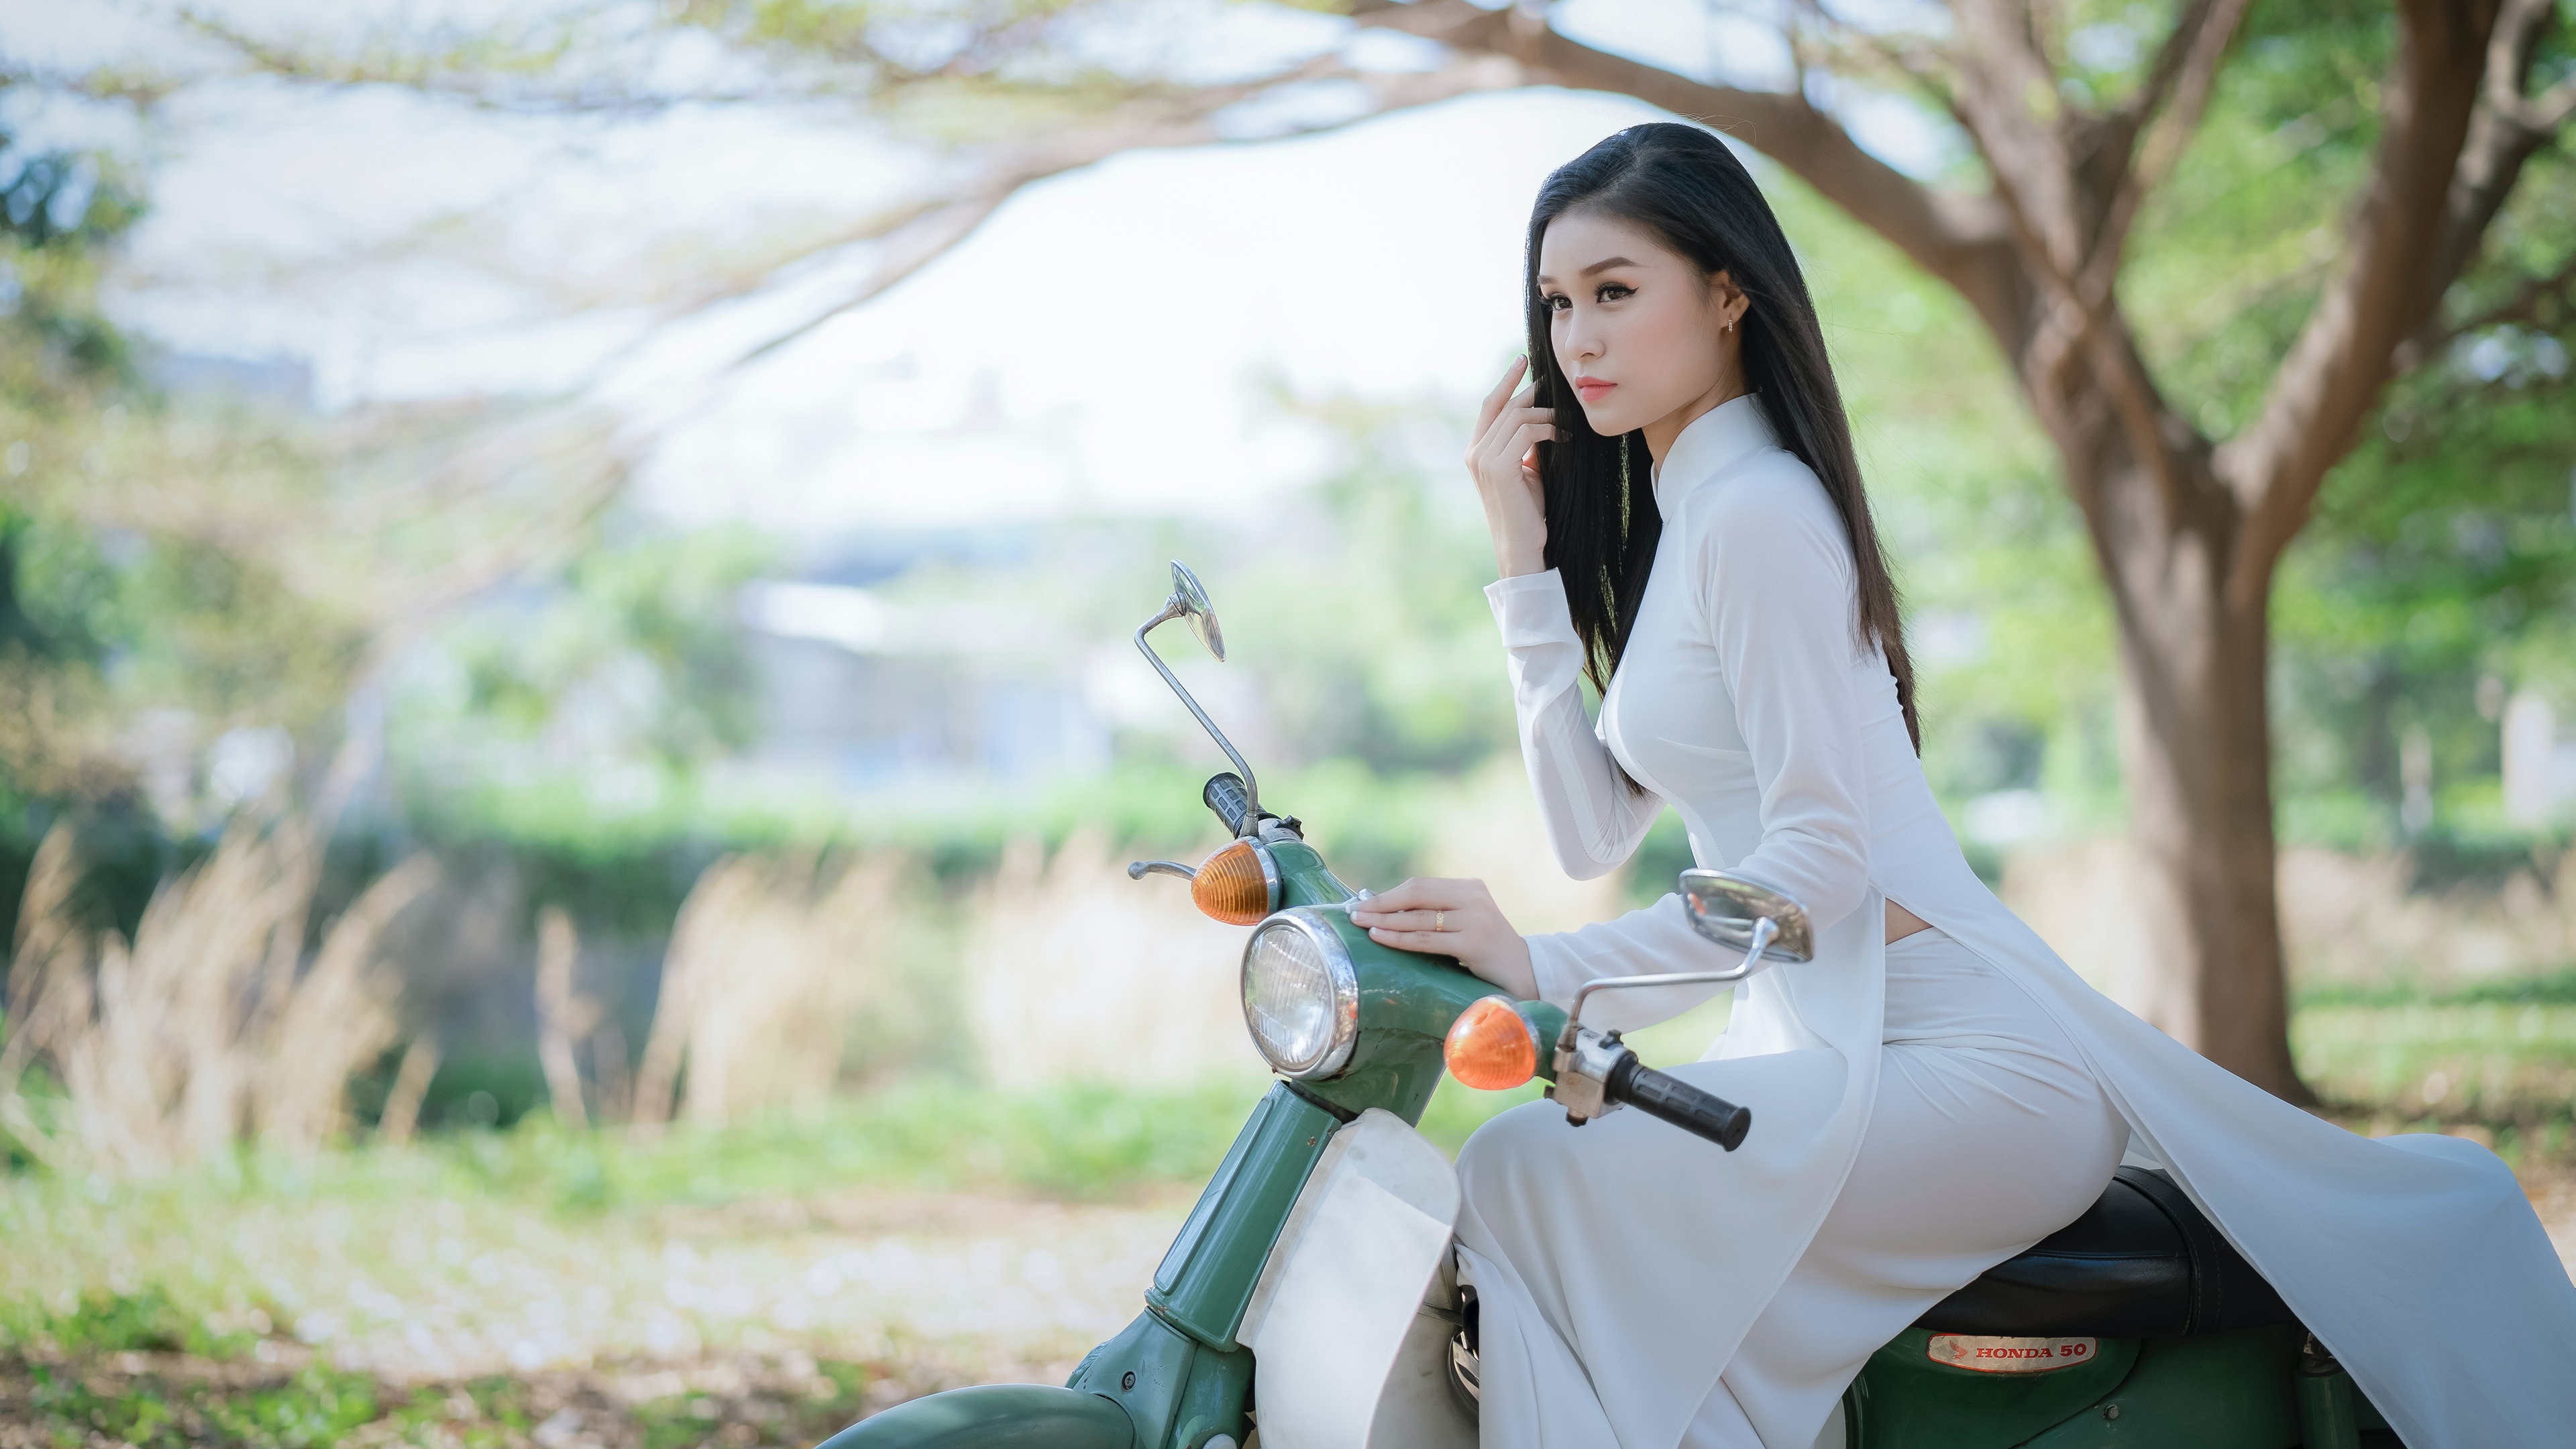
girl, girls, woman, model, person, photo, wallpaper, plant, automotive lighting, tire, automotive tire, wheel, sleeve, motorcycle, flash photography, happy, street fashion, motor vehicle, People in nature, automotive design, waist, fender, tree, grass, rim, headlamp, black hair, formal wear, recreation, automotive wheel system, windshield, helmet, road, motorcycle accessories, auto part, landscape, sitting, personal protective equipment, scooter, automotive window part, glass, motorcycling, spoke, photo shoot, top